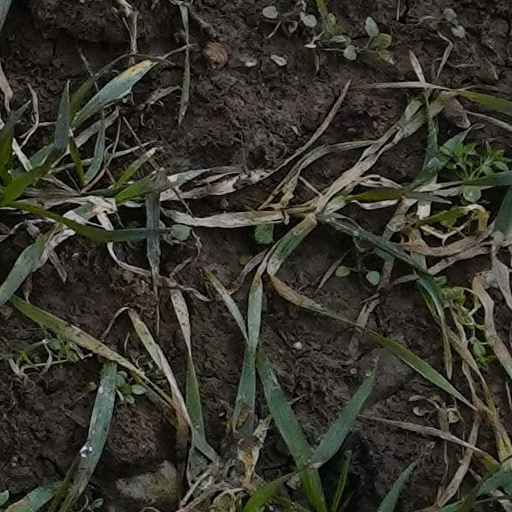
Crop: wheat